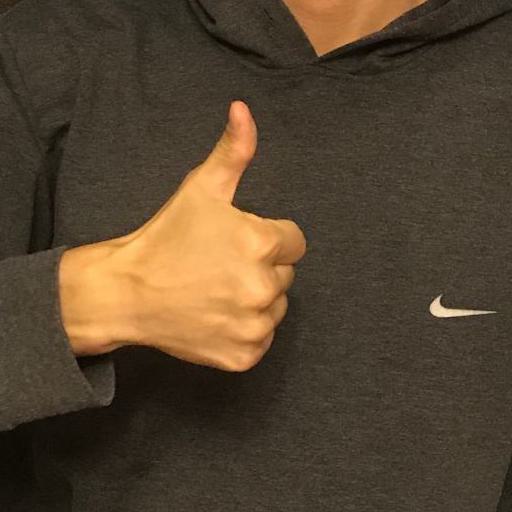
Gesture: like